Hans Christian Jacobaeus

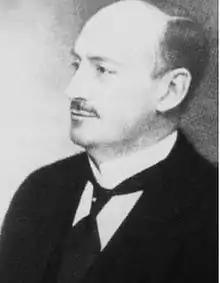
Hans Christian Jacobaeus.

Hans Christian Jacobaeus (29 May 1879 – 29 October 1937) was a Swedish internist born in Skarhult.